Point of Terror

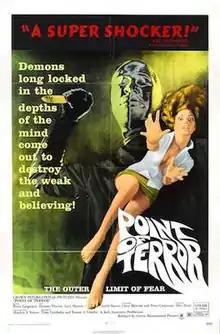
Theatrical poster

Point of Terror is a 1971 American erotic drama horror film directed by Alex Nicol and starring Peter Carpenter and Dyanne Thorne.